William Rufus Rogers Stowell

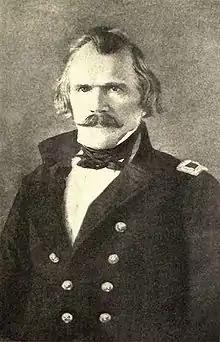
Col. Albert Johnston

The soldiers captured Stowell and Joseph Taylor and searched them for papers and correspondence. When questioned by US Army Col. Edmund Alexander, Stowell and Taylor gave exaggerated accounts of "twenty-five to thirty thousand" Mormon militia camped in the mountains to repel the army. The reports by Stowell and Taylor created indecisiveness in army commanders who ultimately decided to halt their advance west until they could consult with Col. Albert Sidney Johnston who did not arrive until November 4, 1857. The decision to wait proved to be disastrous when a series of calamities befell the troops, including frost-bite, heavy snow, and the death of many of the supply animals as winter set in.